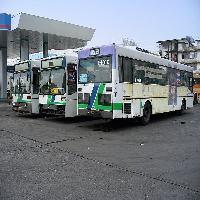
Weather: cloudy or overcast